Reflector sight

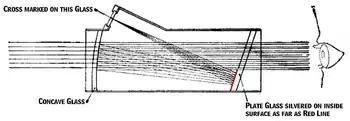
1901 diagram of a version of Howard Grubb's collimating reflector sight designed to make a compact version suitable for firearms and small devices. Ambient lighting of the reticle was improved by placing it facing up and bouncing it off a relay mirror then off a concave collimating mirror

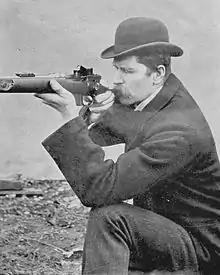
Prototype of the Grubb reflector sight attached to a rifle

The idea of a reflector sight originated in 1900 with Irish optical designer and telescope maker Howard Grubb in patent No.12108. Grubb conceived of his ""Gun Sight for large and small Ordnance"" as a better alternative to the difficult to use iron sight while avoiding the telescopic sight's limited field of view, greater apparent target speed, parallax errors, and the danger of keeping the eye against an eye stop. In the 1901 the "Scientific Transactions of the Royal Dublin Society" he described his invention as: